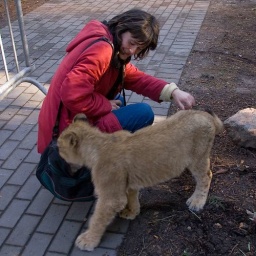
Lion cub in my bag